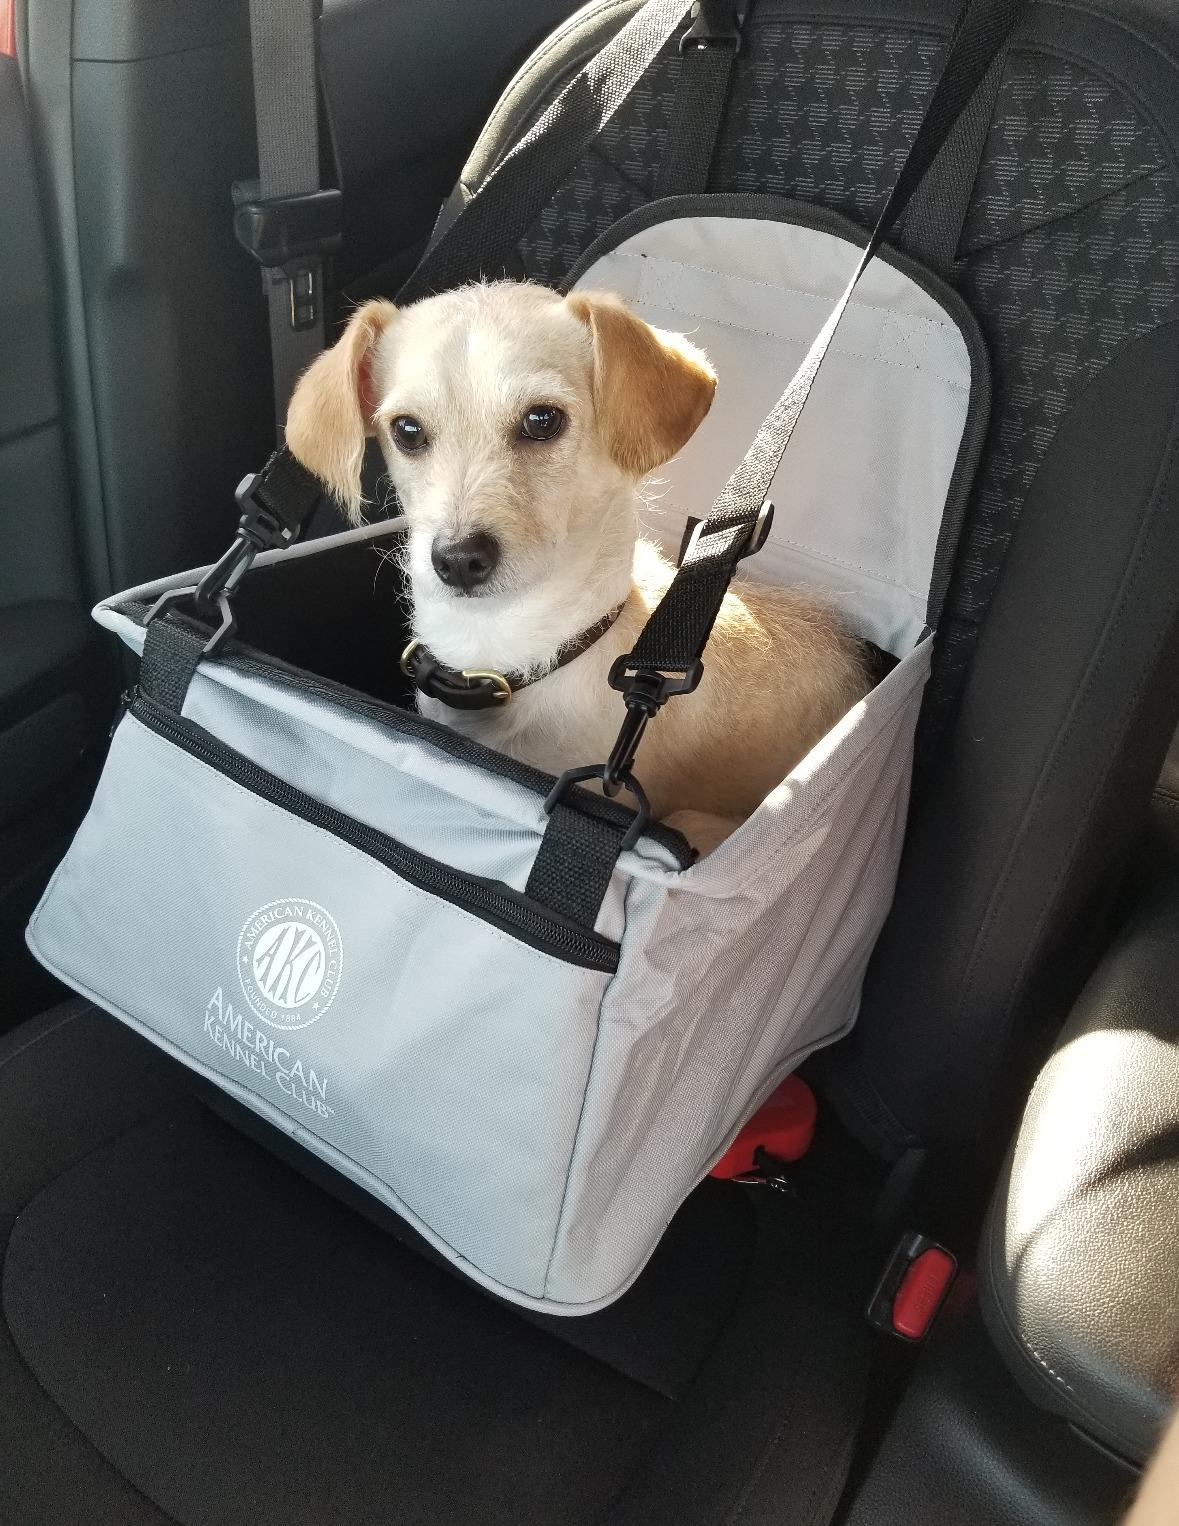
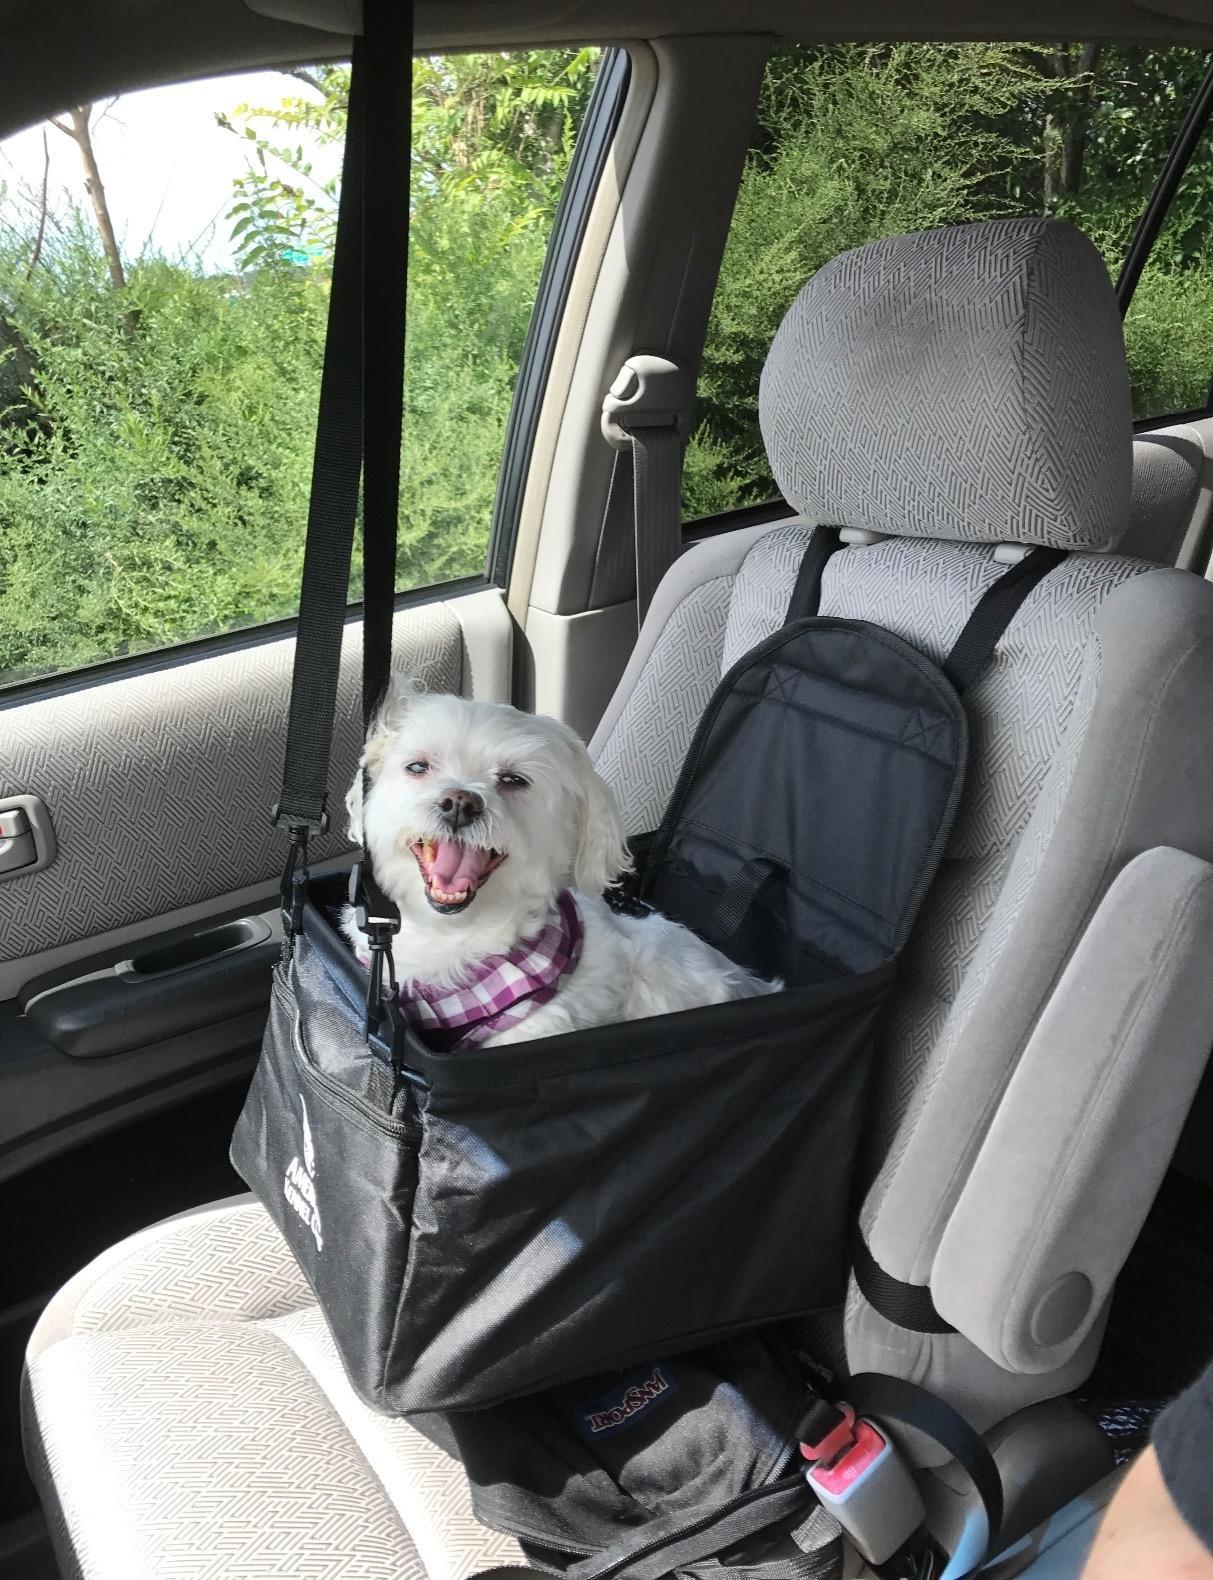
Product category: items_kennel
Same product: no